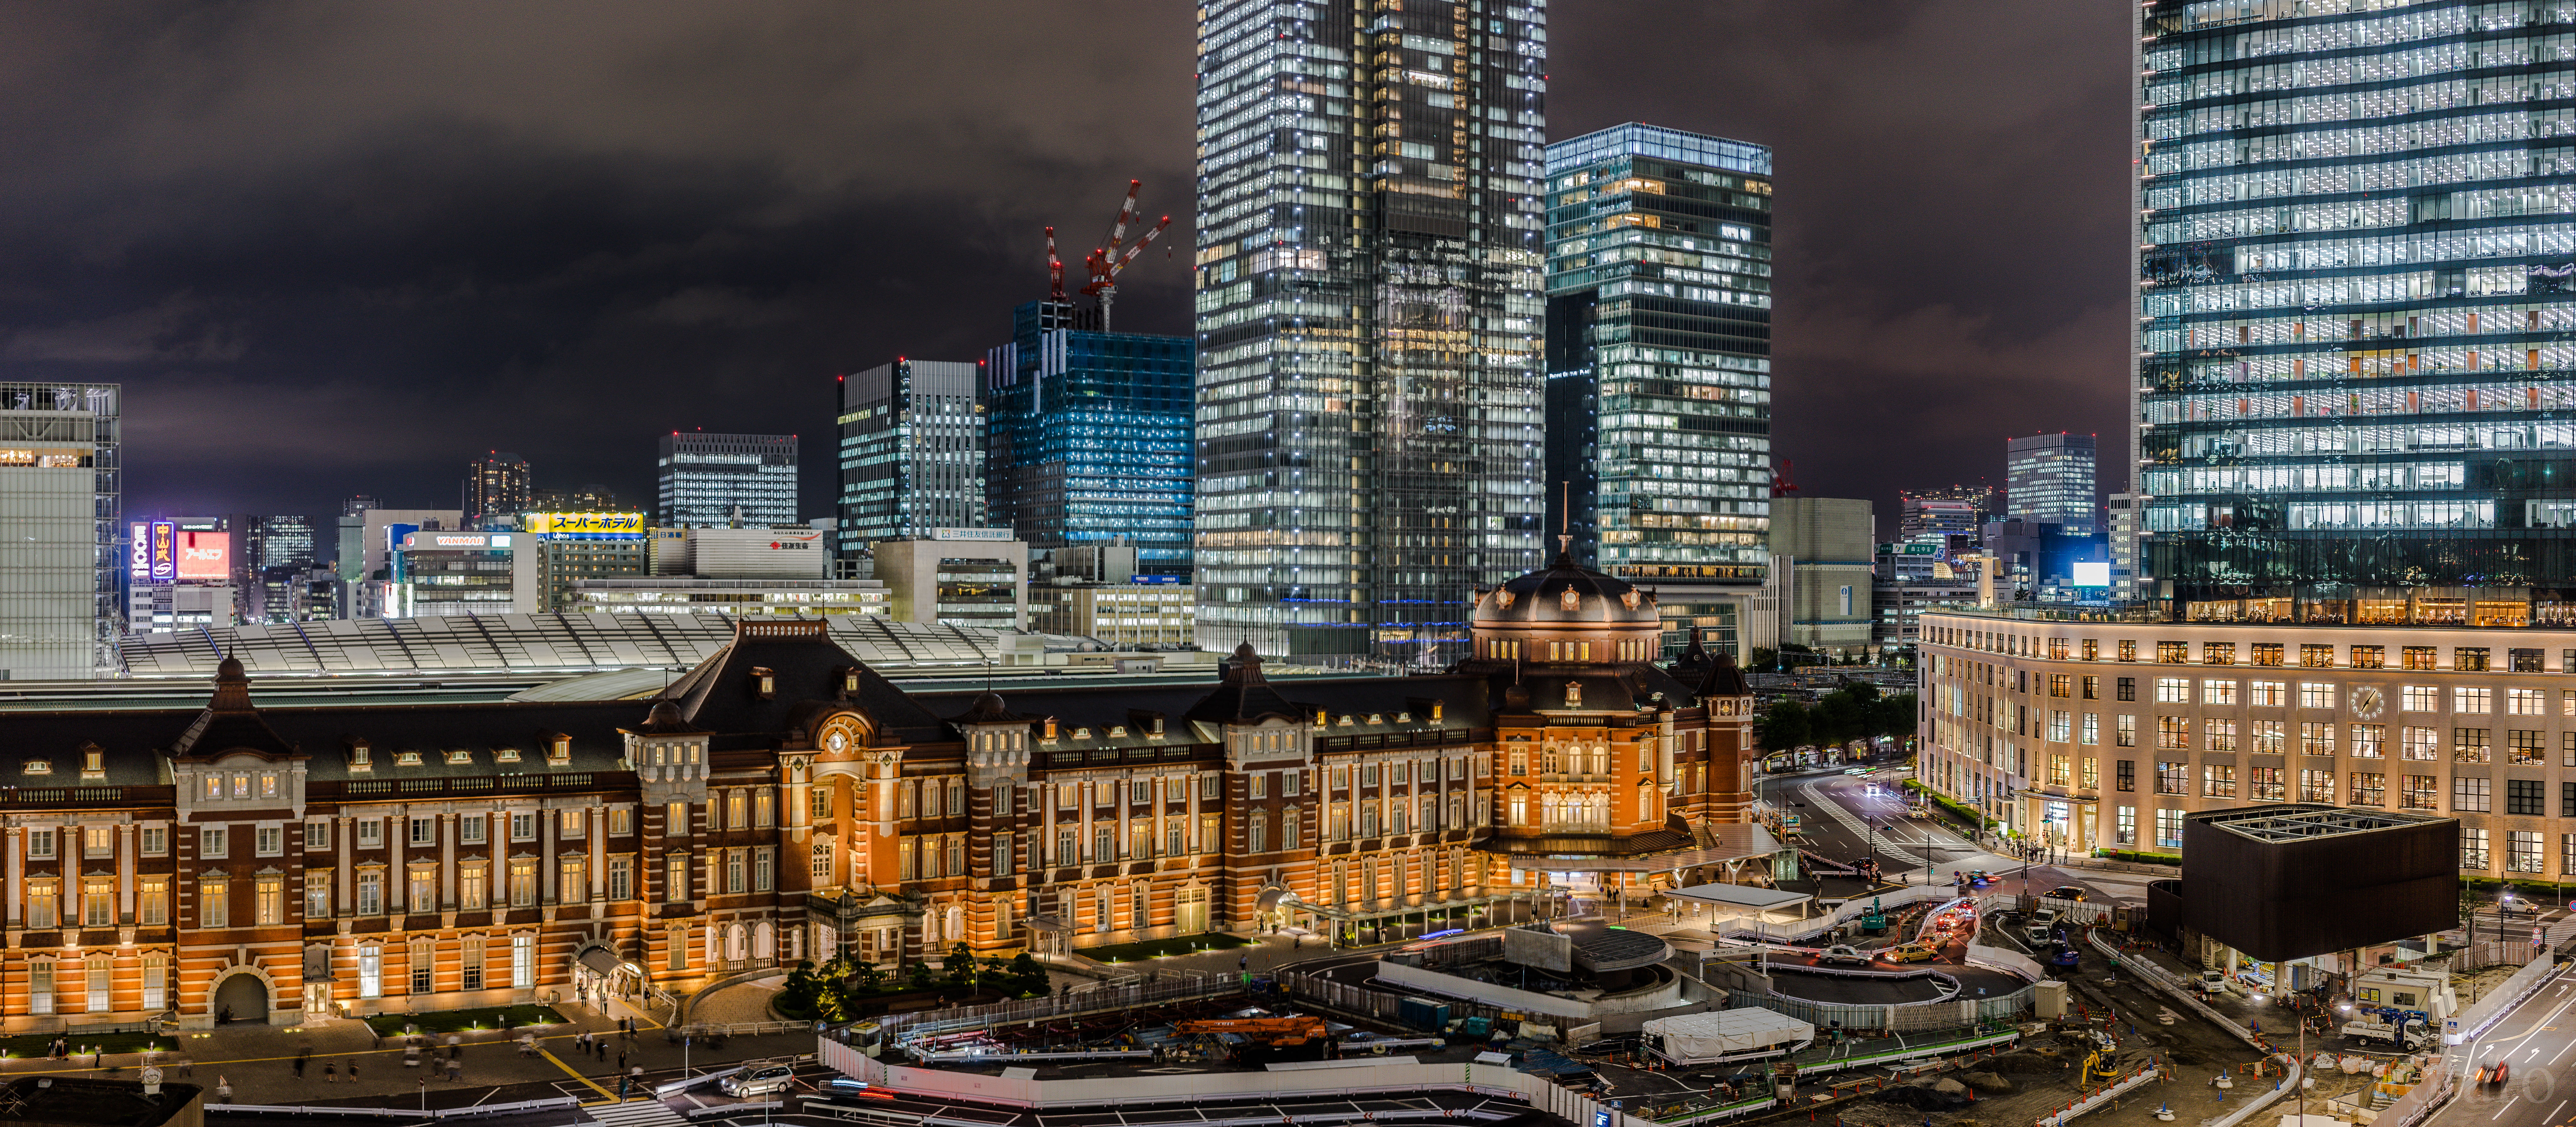
architecture, skyline, street, night, city, skyscraper, cityscape, downtown, evening, plaza, landmark, japan, tower block, nightphotography, cool image, tokyo, i, ilce7m2, fe35mmf28za, panoramicview, tokyostation, fe3518za, kittebuilding, jreast, shinmarubuilding, metropolis, urban area, residential area, human settlement, metropolitan area